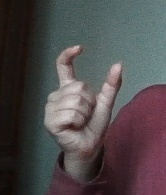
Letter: nun